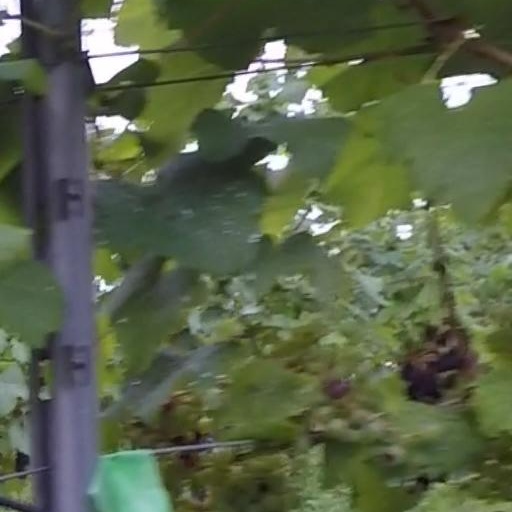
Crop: grape